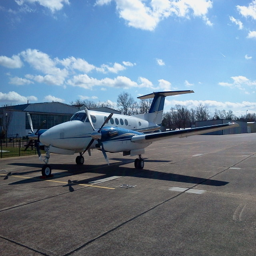
A small propeller plane sitting on the tarmac of an airport.
A Cessna is parked on the tarmac of a small airport in a sunny day.
A small charter plane sitting on an airport runway.
A small propeller plane parked on a runway.
A small plane on a runway near a building